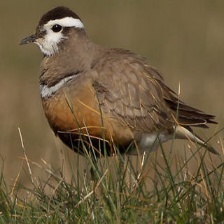
Species: INLAND DOTTEREL
Scientific name: CHARADRIUS AUSTRALIS